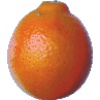
Label: Tangelo 1